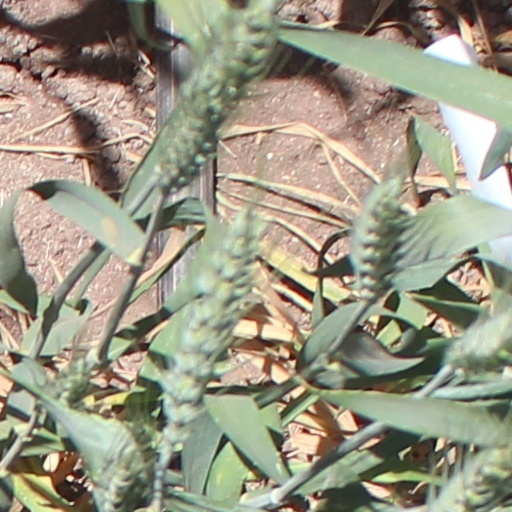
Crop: wheat